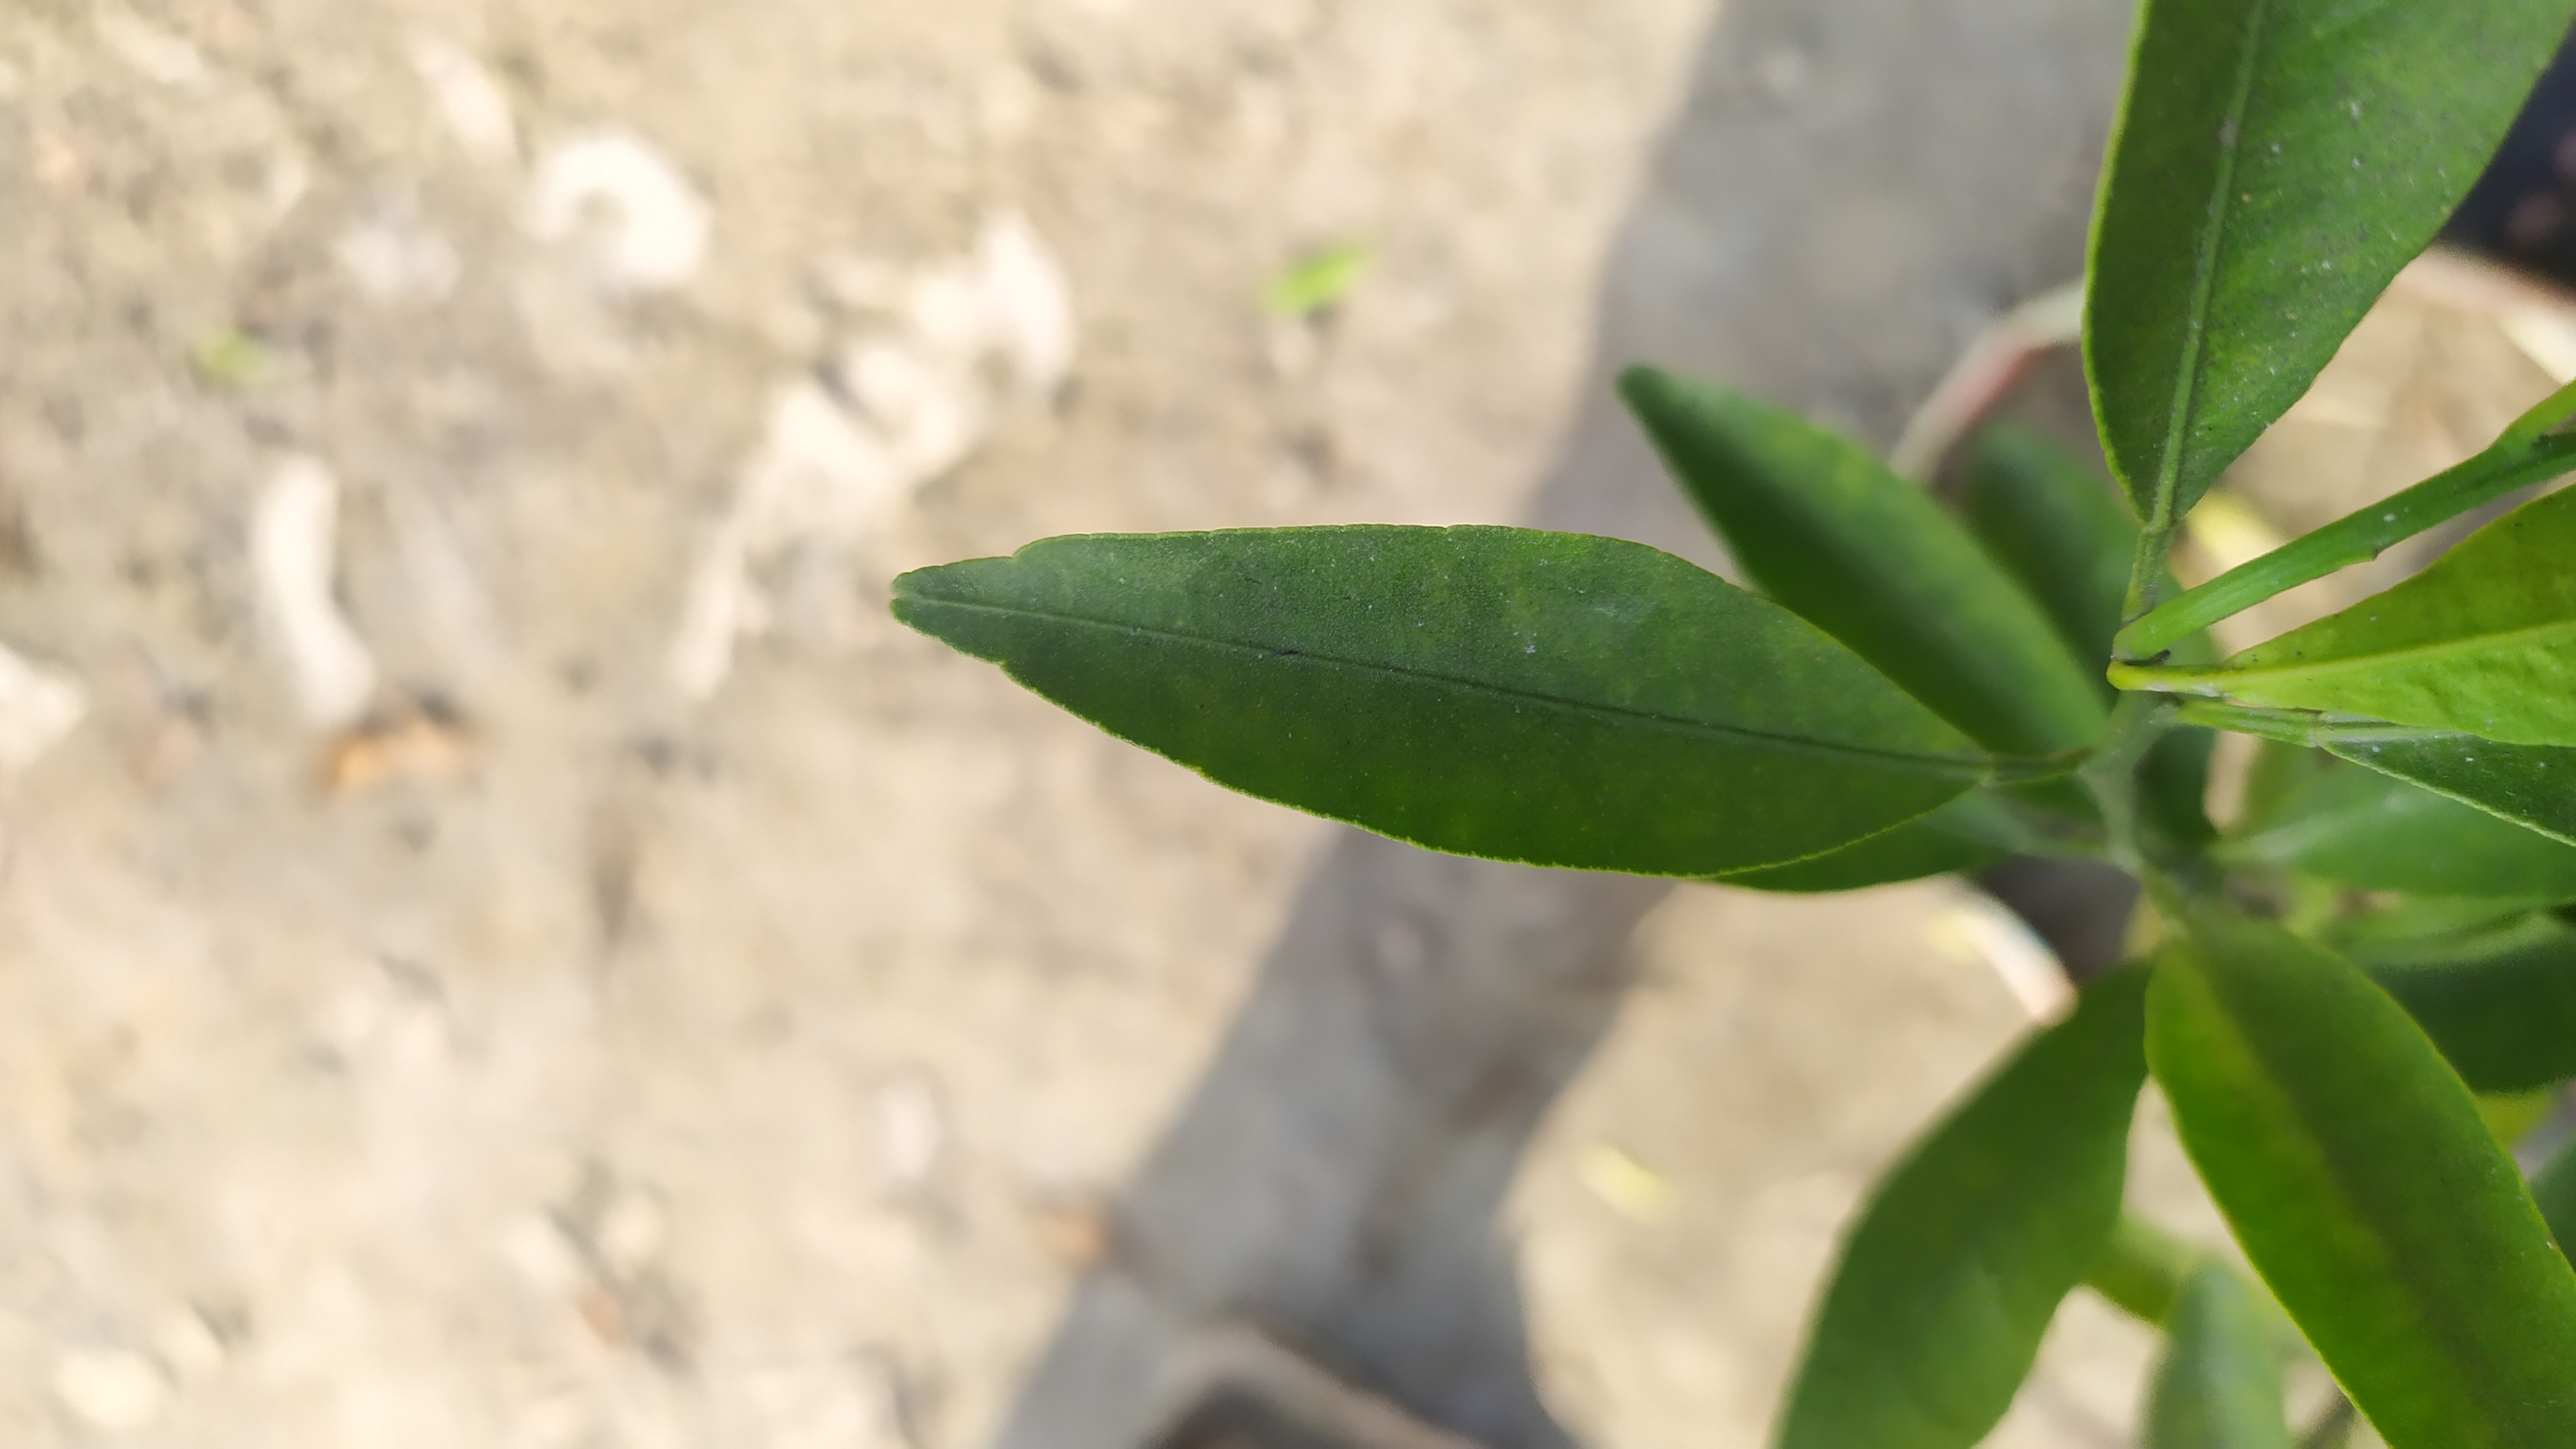
Mandarin leaf variety: Mandaring